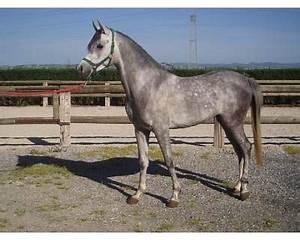
horse